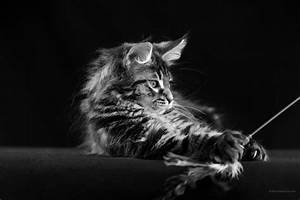
Label: gatto